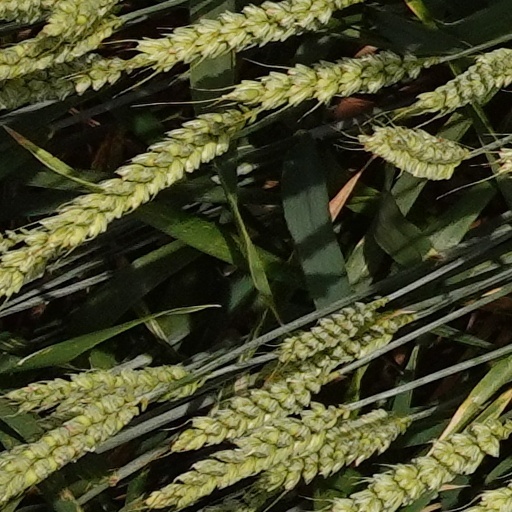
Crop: wheat